The Age of Pioneers

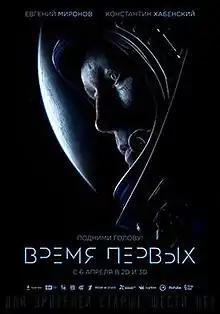

The Age of Pioneers (lit. "Time of the first ones"), also known as Spacewalk or The Spacewalker, is a Russian historical drama film about cosmonaut Alexei Leonov, the first human to perform a spacewalk. Leonov himself served as a consultant for the film. "The Age of Pioneers" was directed by Dmitry Kiselyov and co-produced by Timur Bekmambetov and Yevgeny Mironov, the latter also starred in the leading role.